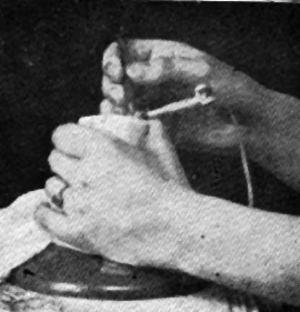
Opmaskning
Instruktion i opmaskning af strømper fra Vitos-manual ca. 1950
Illustration af opmaskning af strømper
Opmaskning er betegnelsen for et håndværk, hvor man reparerede især nylonstrømper.